Shrimp and prawn as food

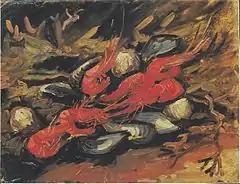
"Mussels and shrimps", Vincent van Gogh (1886)

As with other seafood, crustacea are high in protein but low in food energy. A shrimp-based meal is also a significant source of cholesterol, from 122 mg to 251 mg per 100 g of shrimp, depending on the method of preparation. Shrimp consumption, however, is considered healthy for the circulatory system because the lack of significant levels of saturated fat in shrimp means that the high cholesterol content in shrimp actually improves the ratio of LDL to HDL cholesterol and lowers triglycerides.